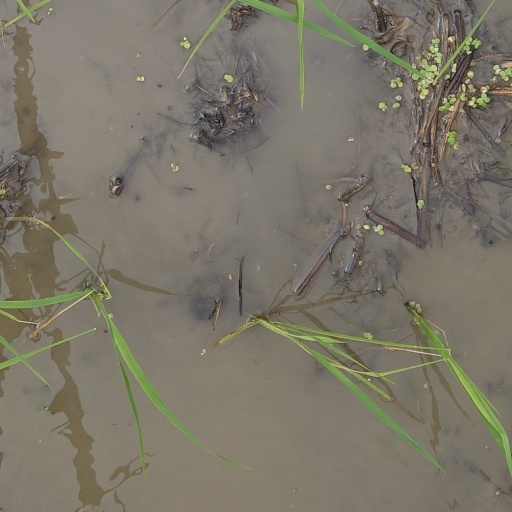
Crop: rice